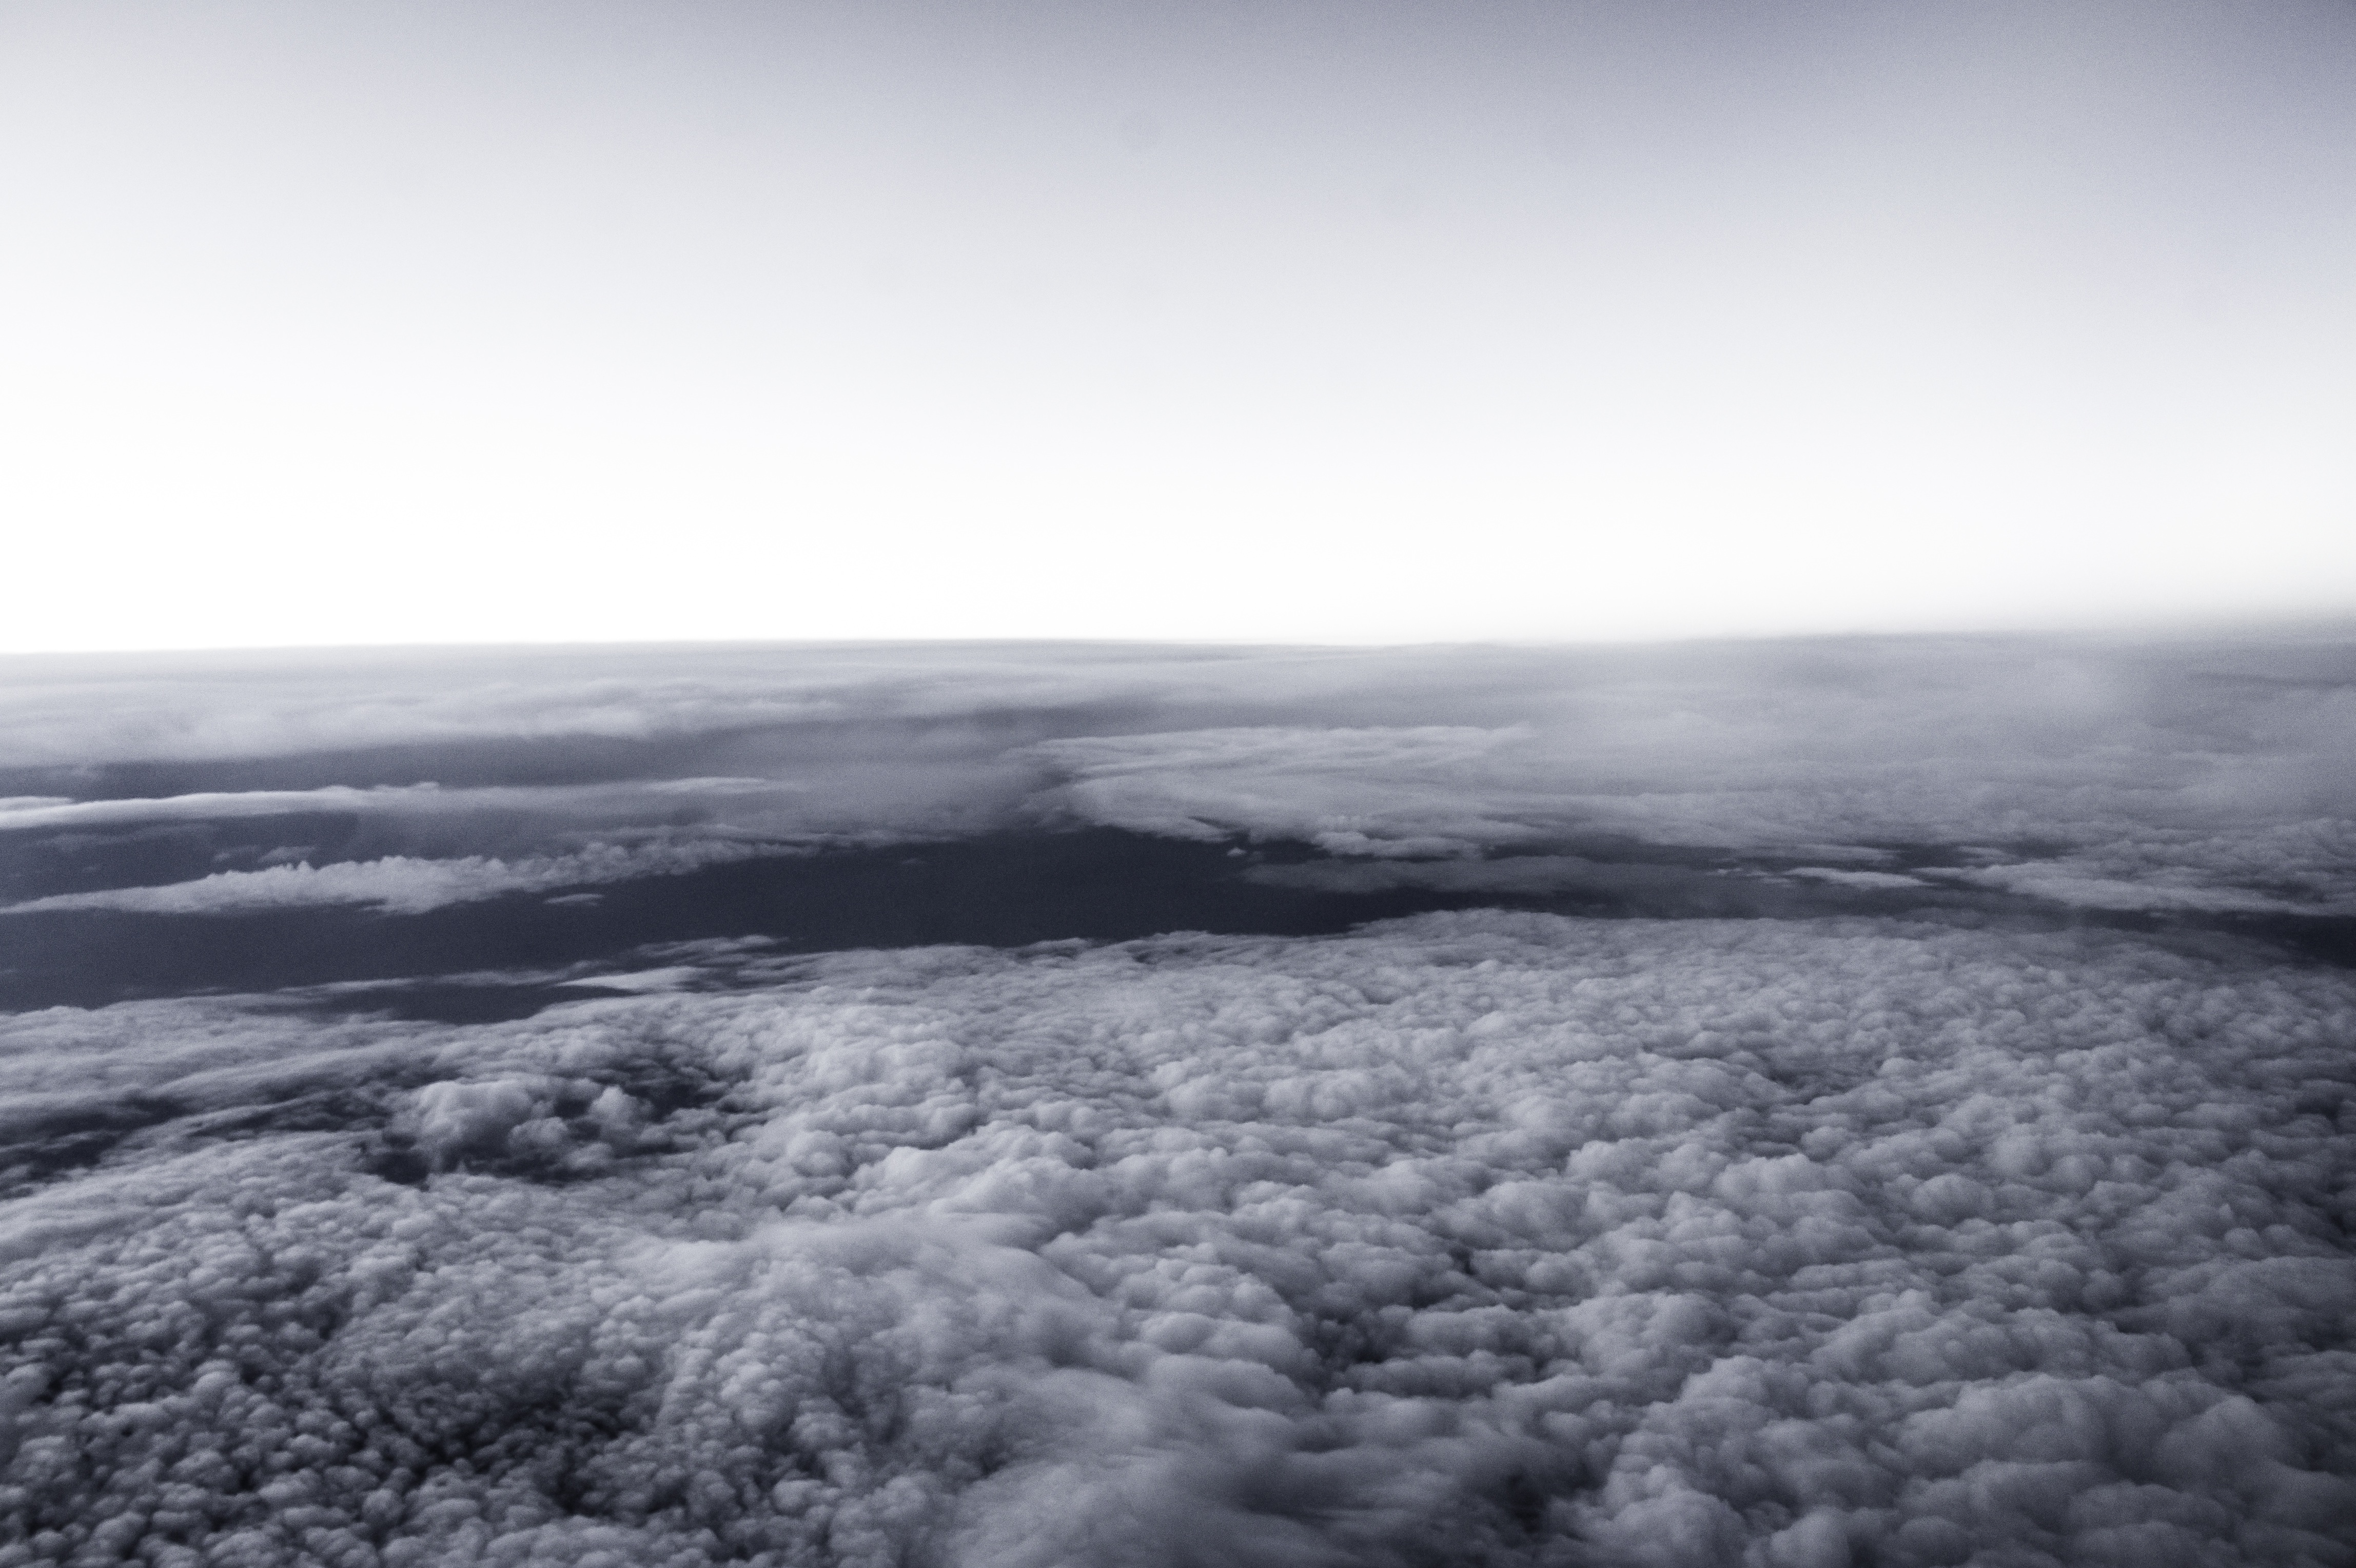
horizon, mountain, cloud, atmosphere, flight, weather, arctic, plain, tundra, arctic ocean, aerial photography, atmospheric phenomenon, atmosphere of earth, geological phenomenon